Joe Armon-Jones

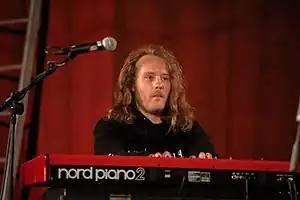
Performing in 2019

Joseph Armon-Jones (born February 1993) is a British musician, keyboardist, composer, producer and bandleader.